Huehuetenango Department

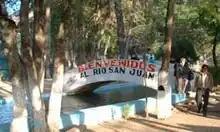
Bridge over the San Juan River near its source which is one of the principal tourist attractions in the department.

Huehuetenango covers an area of in western Guatemala and is bordered on the north and west by Mexico. On the east side it is bordered by the department of El Quiché and on the south by the departments of Totonicapán, Quetzaltenango and San Marcos. The department encompasses almost the entire length of the Sierra de los Cuchumatanes mountain range, although there is a wide difference in altitude across the department, from heights of above mean sea level to as low as above sea level, encompassing an equally wide variation in local climate, ranging from mountain peaks where the temperature sometimes falls below freezing to tropical lowland rainforest.